E-democracy

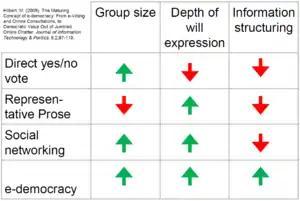
Forms of democracy trade-off table

The examination of e-democracy encompasses its various stages including "information provision, deliberation, and participation in decision-making." This assessment also takes into account the different hierarchical levels of governance such as local communities, states/regions, nations, and the global stage. Further, the scope of involvement is also considered, which includes the participation of citizens/voters, the media, elected officials, political organizations, and governments. Therefore, e-democracy's evolution is influenced by such broad changes as increased interdependency, technological multimediation, partnership governance, and individualism.